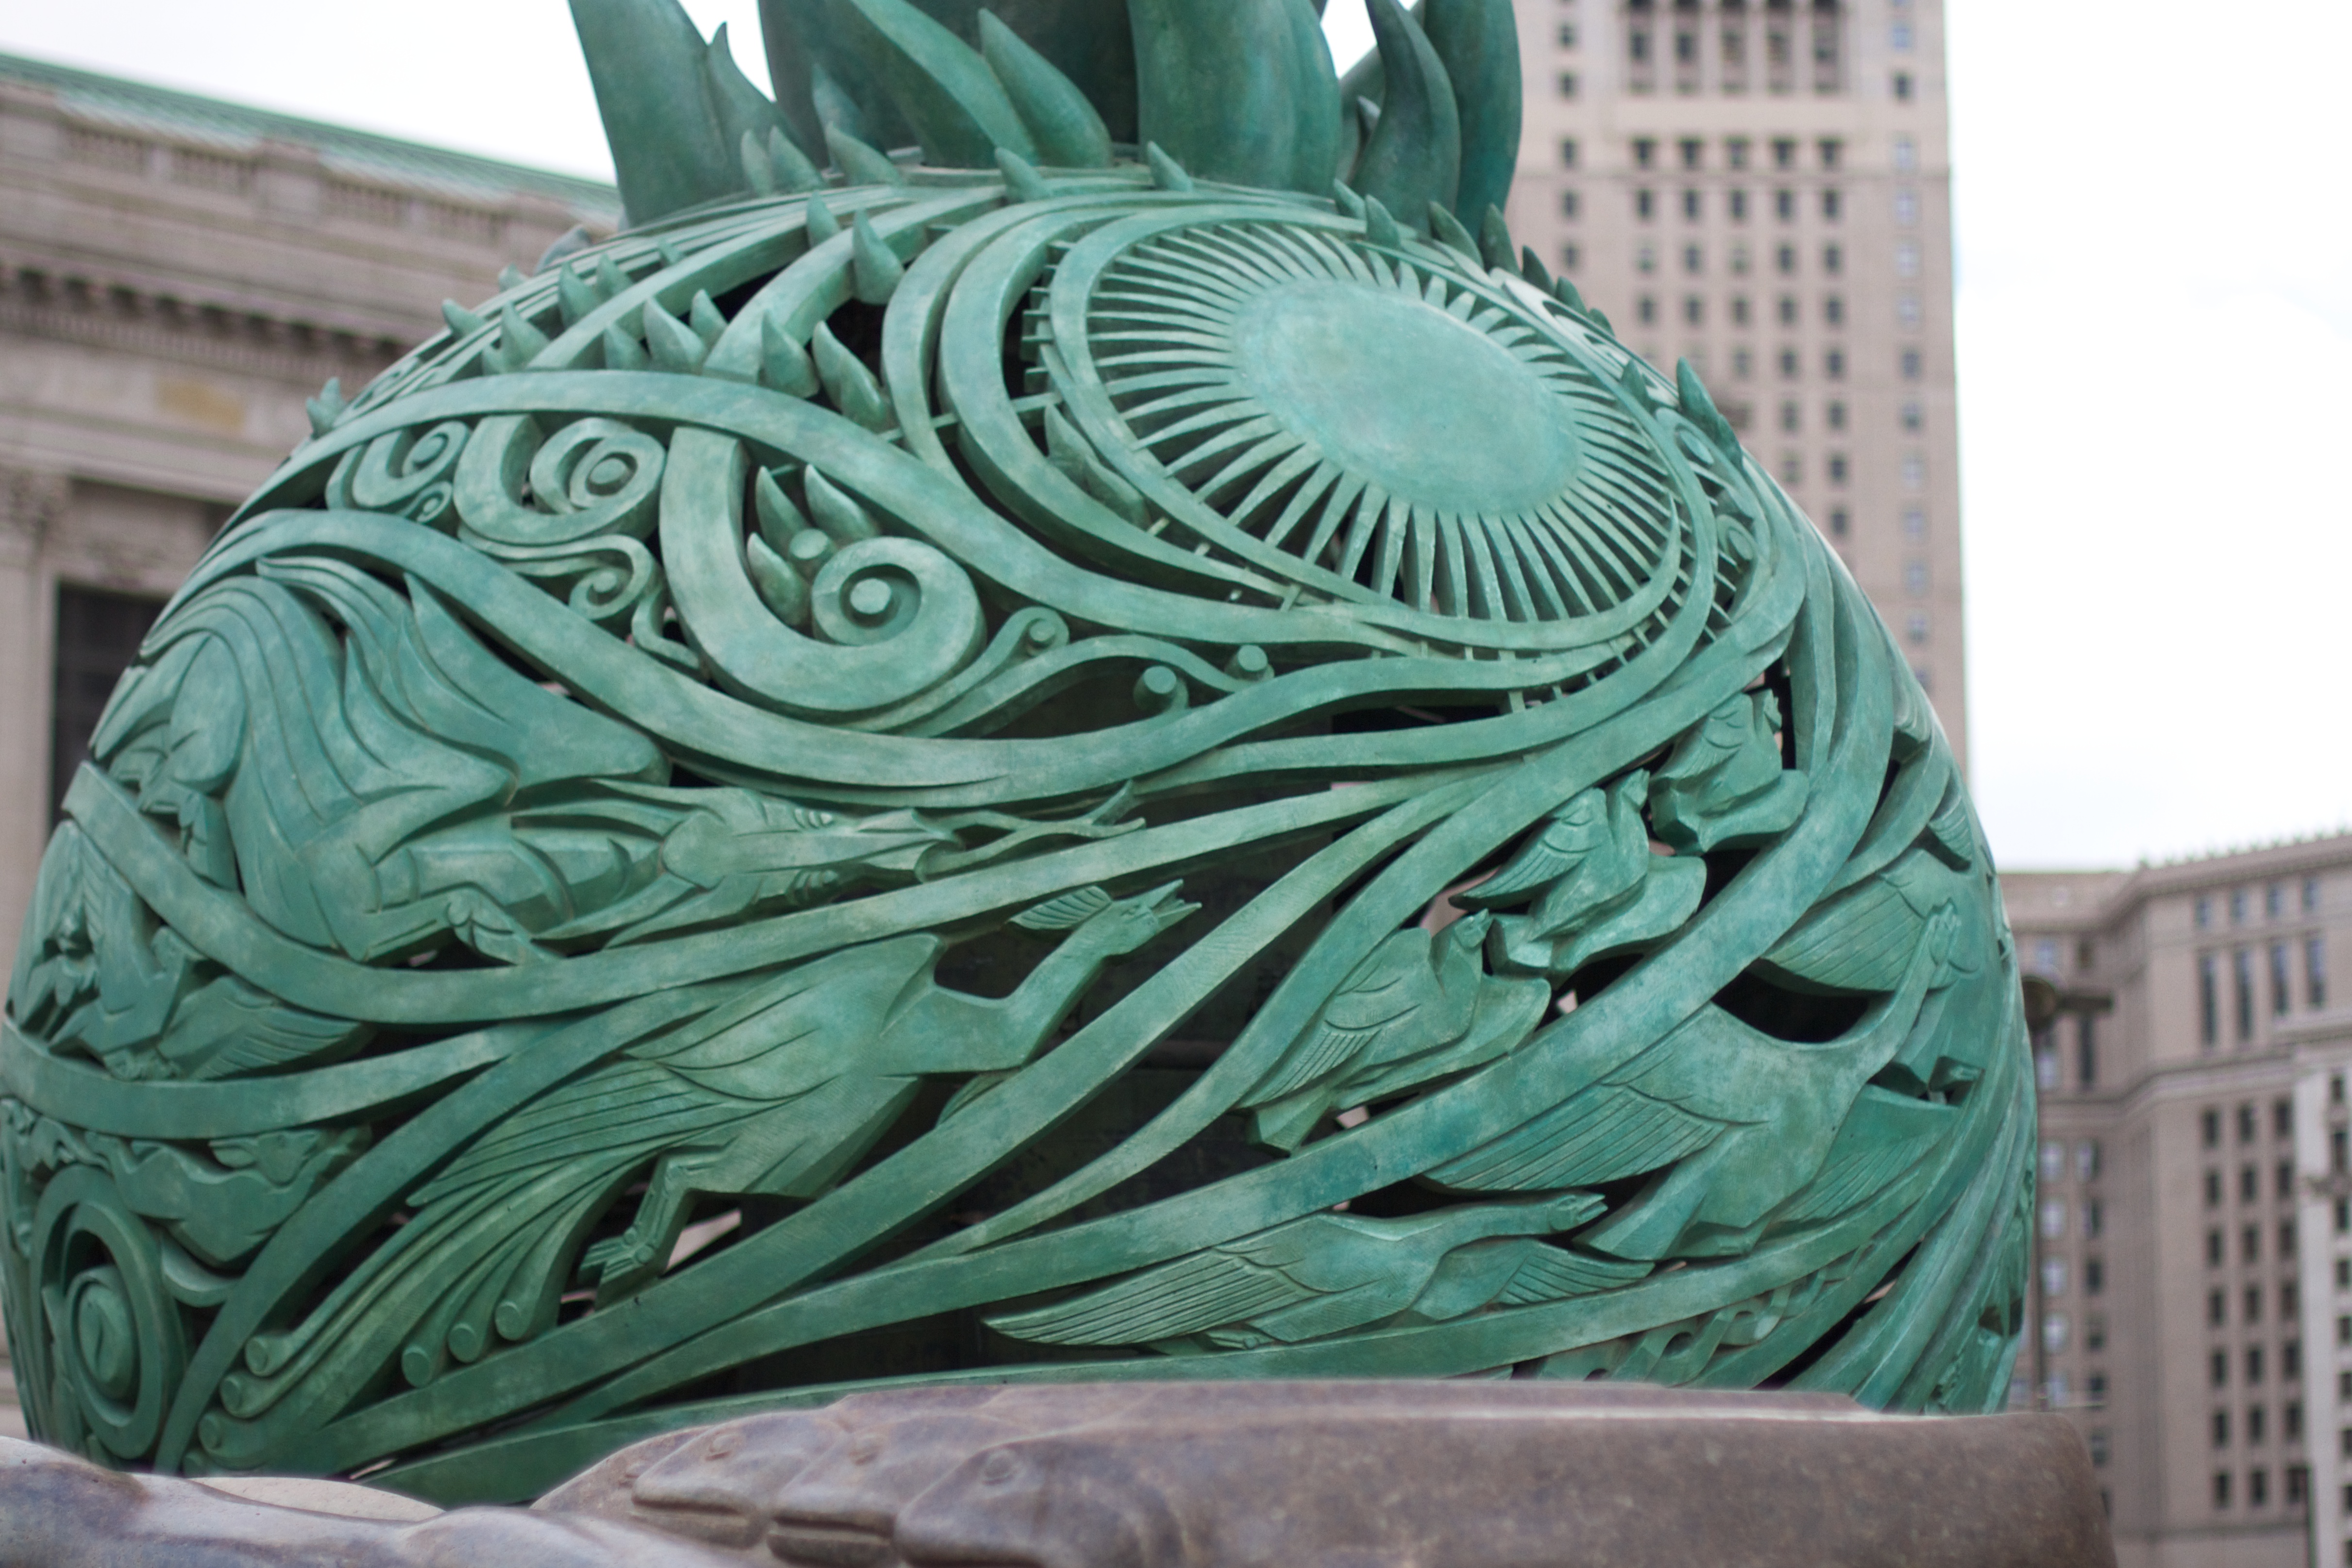
green, blue, material, textile, sculpture, art, carving, raildog, stone carving